James Corbett (politician)

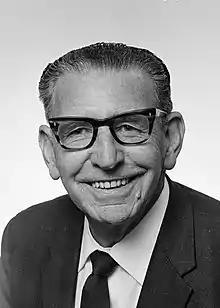
Corbett in 1971

Corbett was a state vice-president of the Country Party. He was an unsuccessful preselection candidate prior to the 1961 federal election, opposing the incumbent Country Party MP Wilfred Brimblecombe in the seat of Maranoa. In September 1965, following Brimblecombe's retirement, he defeated Sir William Gunn in the Maranoa preselection ballot in a contest that attracted national attention due to Gunn's high profile as chairman of the Australian Wool Board. His victory came despite Gunn being the preferred candidate of Country Party leader John McEwen, and was attributed in part to the perception of Gunn as a parachute candidate.